Blaen y Cwm quarry

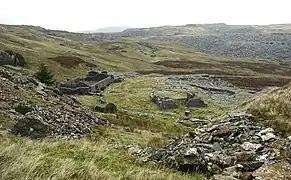
The ruined mill at Blaen y Cwm in 2005

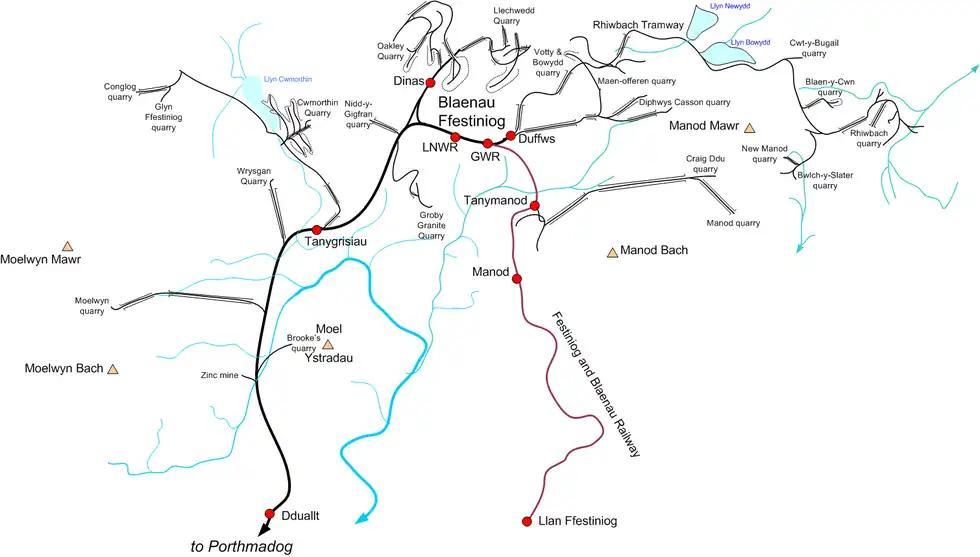
Map showing the quarry feeder lines of the Ffestiniog Railway, with the Rhiwbach Tramway and Blaen y Cwm at upper right

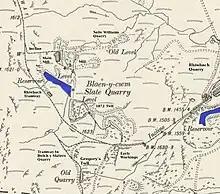
Map of Blaen y Cwm slate quarry around 1899

The Blaen y Cwm quarry was a slate quarry located east of Blaenau Ffestiniog in Wales. It was first worked in some time between 1813 and 1818 and sporadically after that until 1914. The quarry was connected to the Ffestiniog Railway at via the Rhiwbach Tramway.